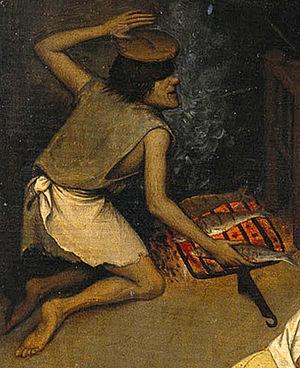
Les Proverbes flamands, appelé ou sous-titré Le Monde renversé ou encore La Huque bleue, est une peinture de Pieter Brueghel l'Ancien, datée de 1559, actuellement à la Gemäldegalerie de Berlin qui fait partie du corpus certain de l'Œuvre peint de Pieter Brueghel l'Ancien. Il existe un autre tableau, Douze proverbes flamands, attribué également à Brueghel l'Ancien mais dont l'attribution est incertaine.